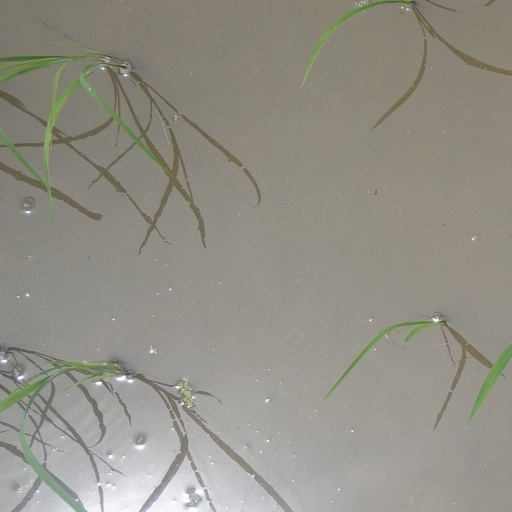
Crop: rice